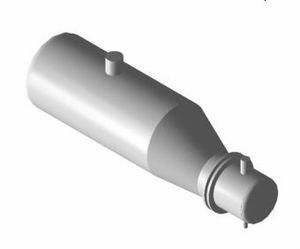
Un évaporateur est un appareillage réalisant dans une de ses parties un changement d'état de liquide au gazeux. En génie chimique, l'évaporateur est un appareil dessiné pour concentrer une solution par apport d'énergie, la solution étant composée par un solvant volatil en mélange avec une phase non volatile.